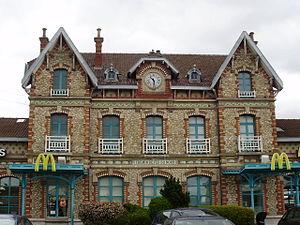
Ancienne gare de Gennevilliers, avenue Marcel-Paul (D 911), à Gennevilliers, Hauts-de-Seine, France
L'ancienne gare de Gennevilliers est une gare ferroviaire ayant perdu son affectation d'origine. Construite à l'origine comme « station » de la ligne de La Plaine à Ermont - Eaubonne, elle a été abandonnée en 1988 lorsque la gare RER de Gennevilliers, construite 600 m plus au sud, a été mise en service dans le cadre de la réouverture de la ligne Vallée de Montmorency - Invalides.